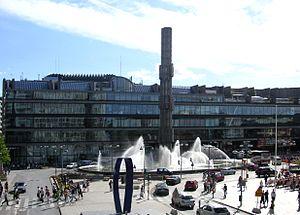
Le redéveloppement de Norrmalm est un vaste projet de redéveloppement urbain qui fut mis en œuvre dans le sud du quartier de Norrmalm au centre-ville de Stockholm en Suède. La décision de principe fut prise en 1945 et les travaux qui eurent lieu dans les années 1950, 60 et 70 aboutirent au remplacement de l'ancien quartier de Klara par la moderne Stockholms city, tandis que la construction du métro fut facilitée.
L'histoire architecturale de Stockholm remonte au tout début du XIIIᵉ siècle. D'après certaines sources, il est possible qu'une tour défensive ait été édifiée sur l'île de Stadsholmen aux environs de l'an 1200, voire à la fin du XIIᵉ siècle.